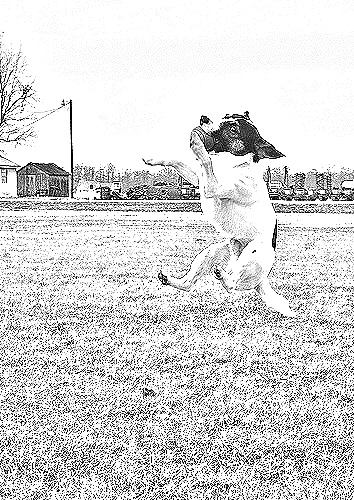
Portrait style: Sketch Portrait